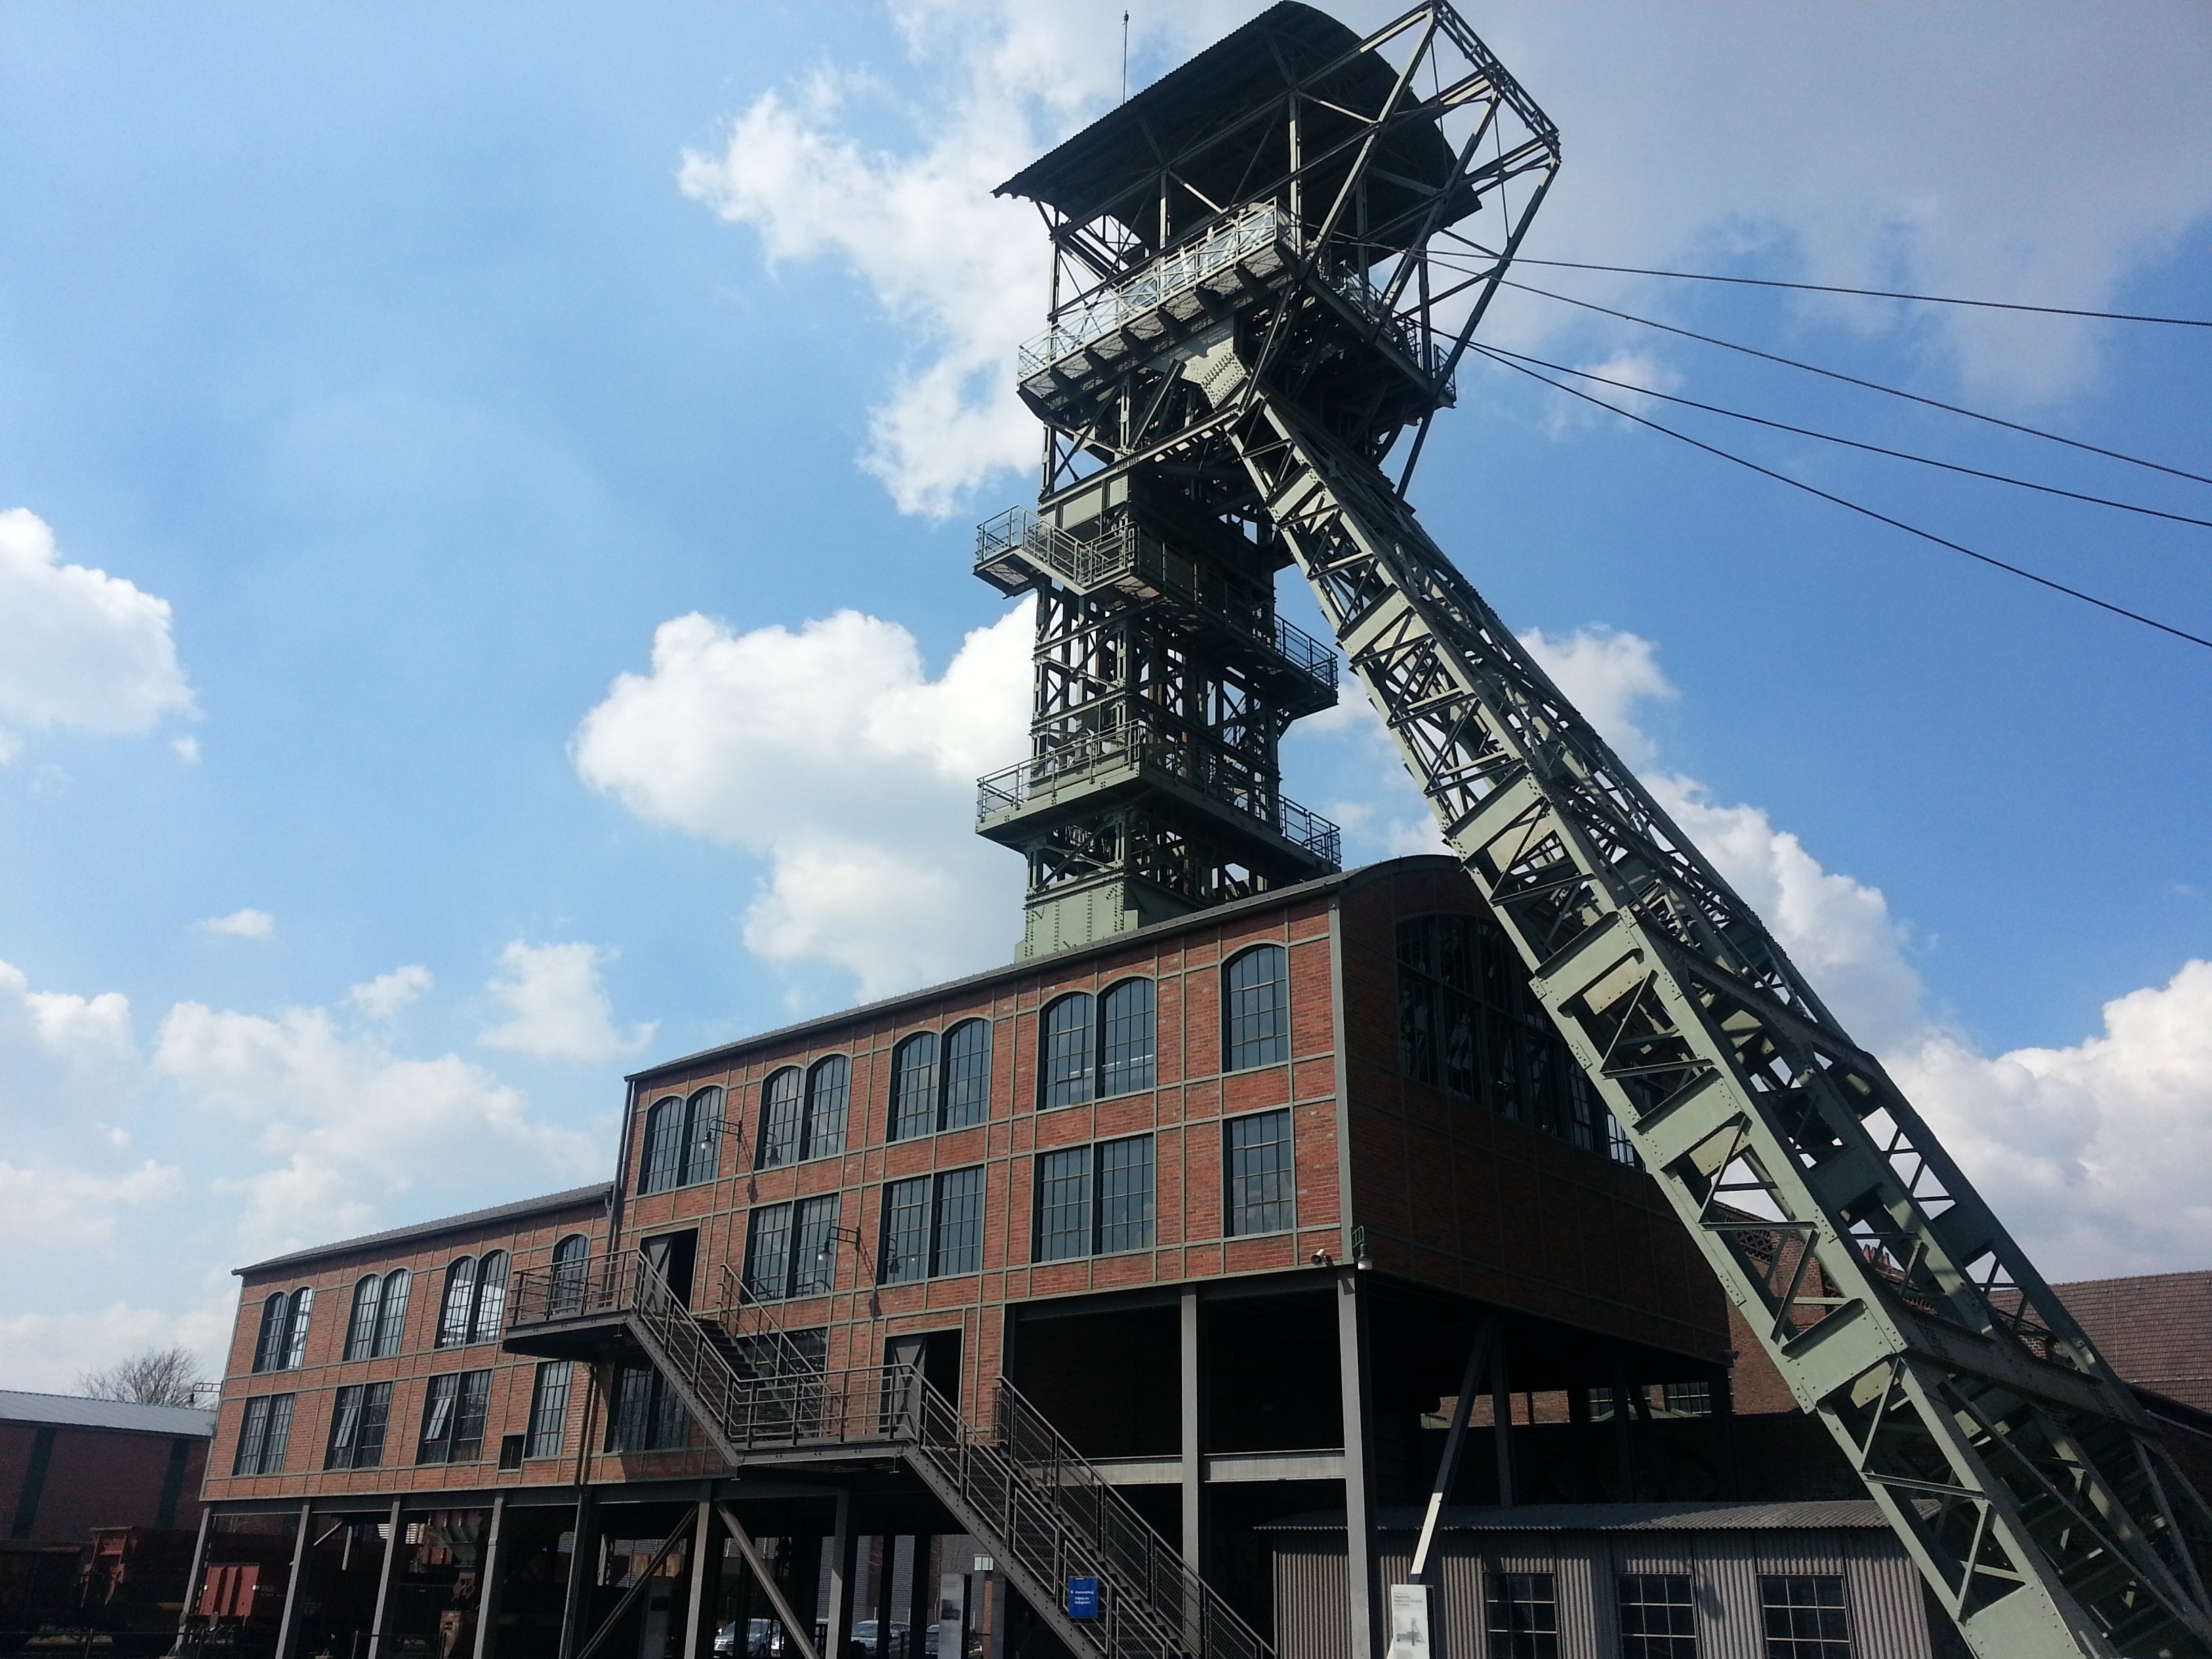
structure, transport, vehicle, landmark, industry, stadium, crane, bill, mine, dortmund, carbon, mining, ruhr area, construction equipment, headframe, hard coal, zeche zollern